Gigg Lane

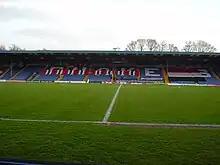
The Les Hart Stand at Gigg Lane

On the opposite side of the ground is the single-tiered South Stand / Les Hart Stand, also pitch-length, which is traditionally known as the South Stand and renamed after club stalwart Les Hart in July 2010. This is the largest of the four stands and is distinctive for its pattern of blue and white seats that spell out "SHAKERS", the club's nickname. The South Stand adjoins the Cemetery End, enclosing that corner of the ground; the other three corners are open. The enclosed south-east corner, traditionally called the Boys Stand, has a police control box suspended beneath the stand roof; and an electronic screen was installed there in September 2015 to show advertisements, match highlights and scorelines. There is a TV gantry under the South Stand roof.